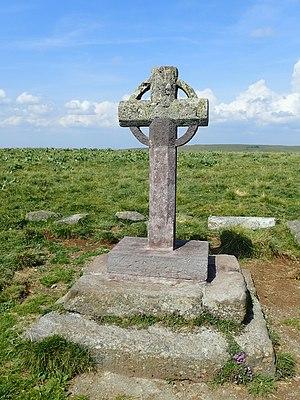
La croix de la Rode (monts d'Aubrac) après sa restauration en 2019.
Le signal de Mailhebiau est le point culminant de l'Aubrac, à 1 469 m d'altitude. Il est partagé entre les départements de l'Aveyron et de la Lozère, le sommet lui-même étant situé dans ce dernier département, sur la commune de Trélans.